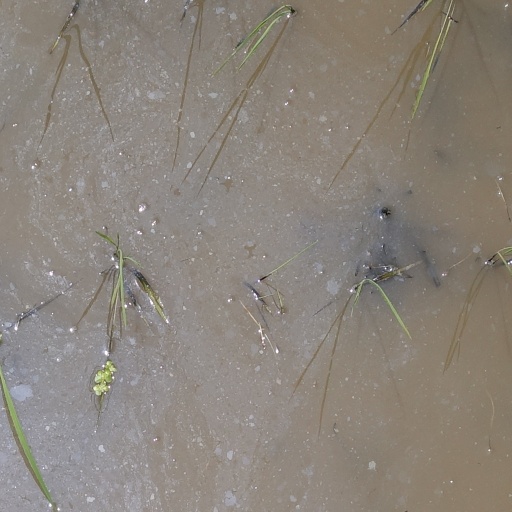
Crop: rice